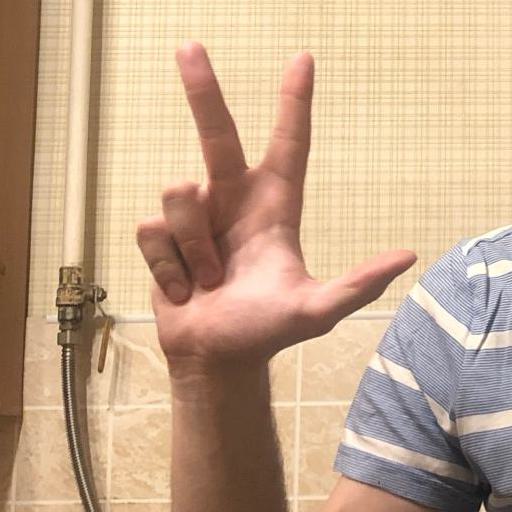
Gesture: three2